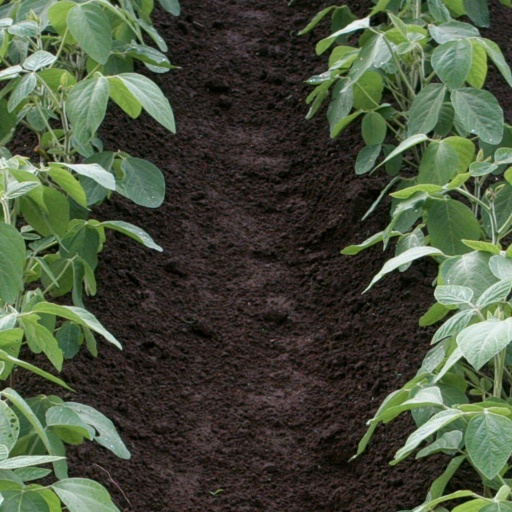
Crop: soybean